Army Group Courland

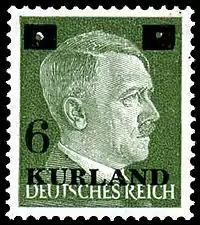
Stamp used in Courland pocket (1945)

The aggregation of troops that became named Army Group Courland was created when the Red Army reached the Baltic Sea near the Memel river on Tuesday, 10 October 1944.